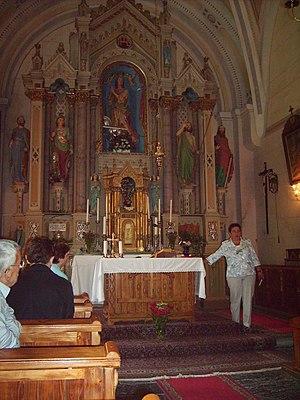
La chartreuse du Val-Saint-Maurice de Geirach ou de Jurklošterest un ancien monastère chartreux, située à Jurklošter, municipalité de Laško, dans l'est de la Slovénie, dans la région traditionnellement de Styrie.